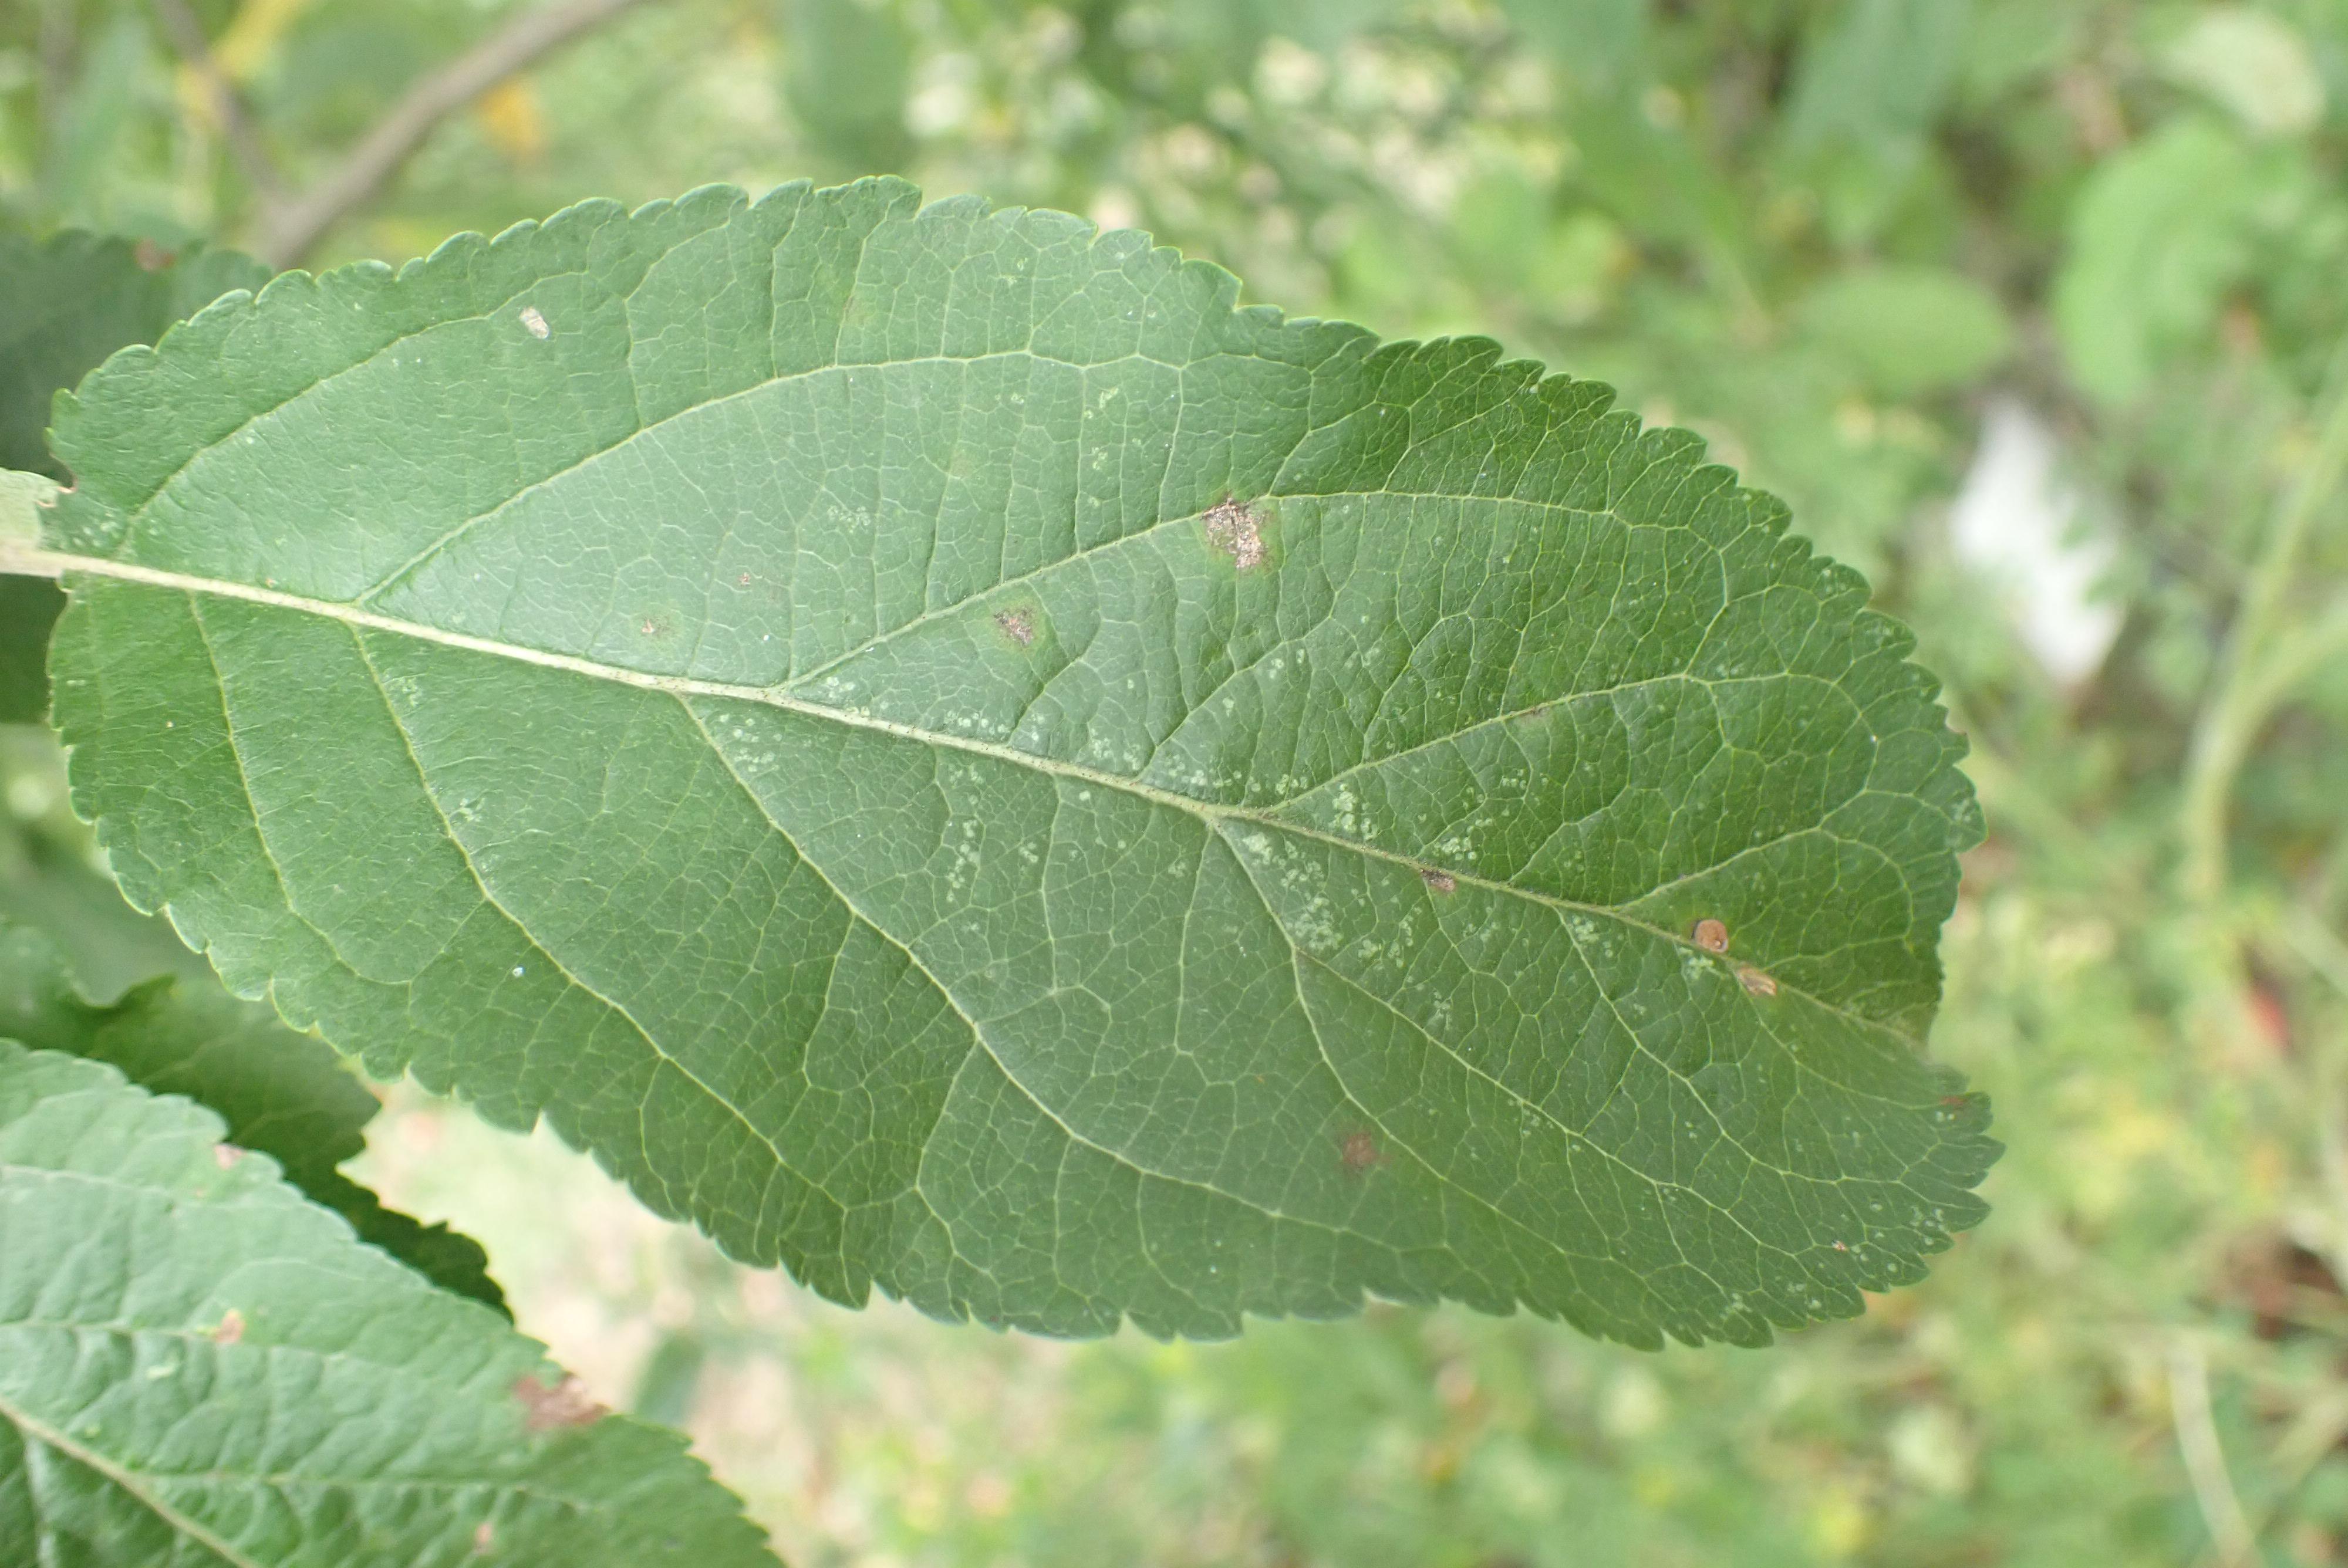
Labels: scab, frog_eye_leaf_spot, complex